The Stranglers

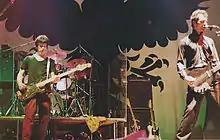
The Stranglers performing in France on The Raven tour, 1979

In 1979, one of the Stranglers' two managers advised them to break up as he felt that the band had lost direction, but this idea was dismissed and they parted company with their management team. Meanwhile, Burnel released an experimental solo album "Euroman Cometh" backed by a small UK tour and Cornwell recorded the album "Nosferatu" in collaboration with Robert Williams. Later that year the Stranglers released "The Raven", which had a more melodic and complex sound. The songs on "The Raven" are multi-layered and musically complicated, and deal with such subjects as a Viking's lonely voyage, heroin addiction, genetic engineering, contemporary political events in Iran and Australia and extraterrestrial visitors, "Meninblack". The Hohner Cembalet which saw prominent use on the previous three albums, was dropped and Oberheim synthesizers used instead whilst acoustic piano was used on "Don't Bring Harry". A harmoniser was used to treat Burnel's vocal on the track "Meninblack", the recording of which led to Martin Rushent, who had produced their earlier albums, walking out, leaving the band to co-produce the album themselves with Alan Winstanley.